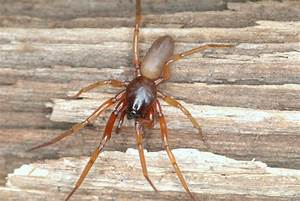
Label: ragno